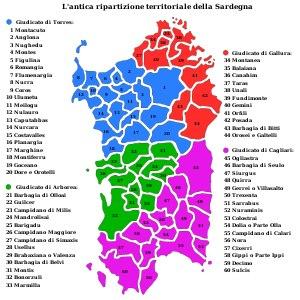
La curatoria était la principale division administrative, électorale, fiscale et judiciaire des judicats sardes.
Les Judicats étaient les quatre royaumes de la Sardaigne médiévale, et disposaient d'une grande autonomie entre les VIIIᵉ et XIIIᵉ siècles. Leur date de création est incertaine. Ils étaient des États souverains avec summa potestas.